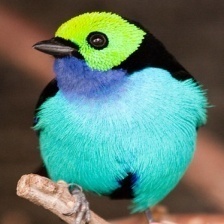
Species: PARADISE TANAGER
Scientific name: TANGARA CHILENSIS